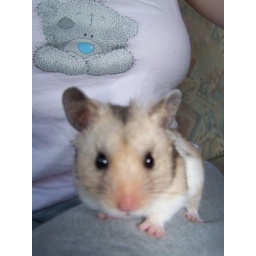
just more of his cute face in one of his frozen moods